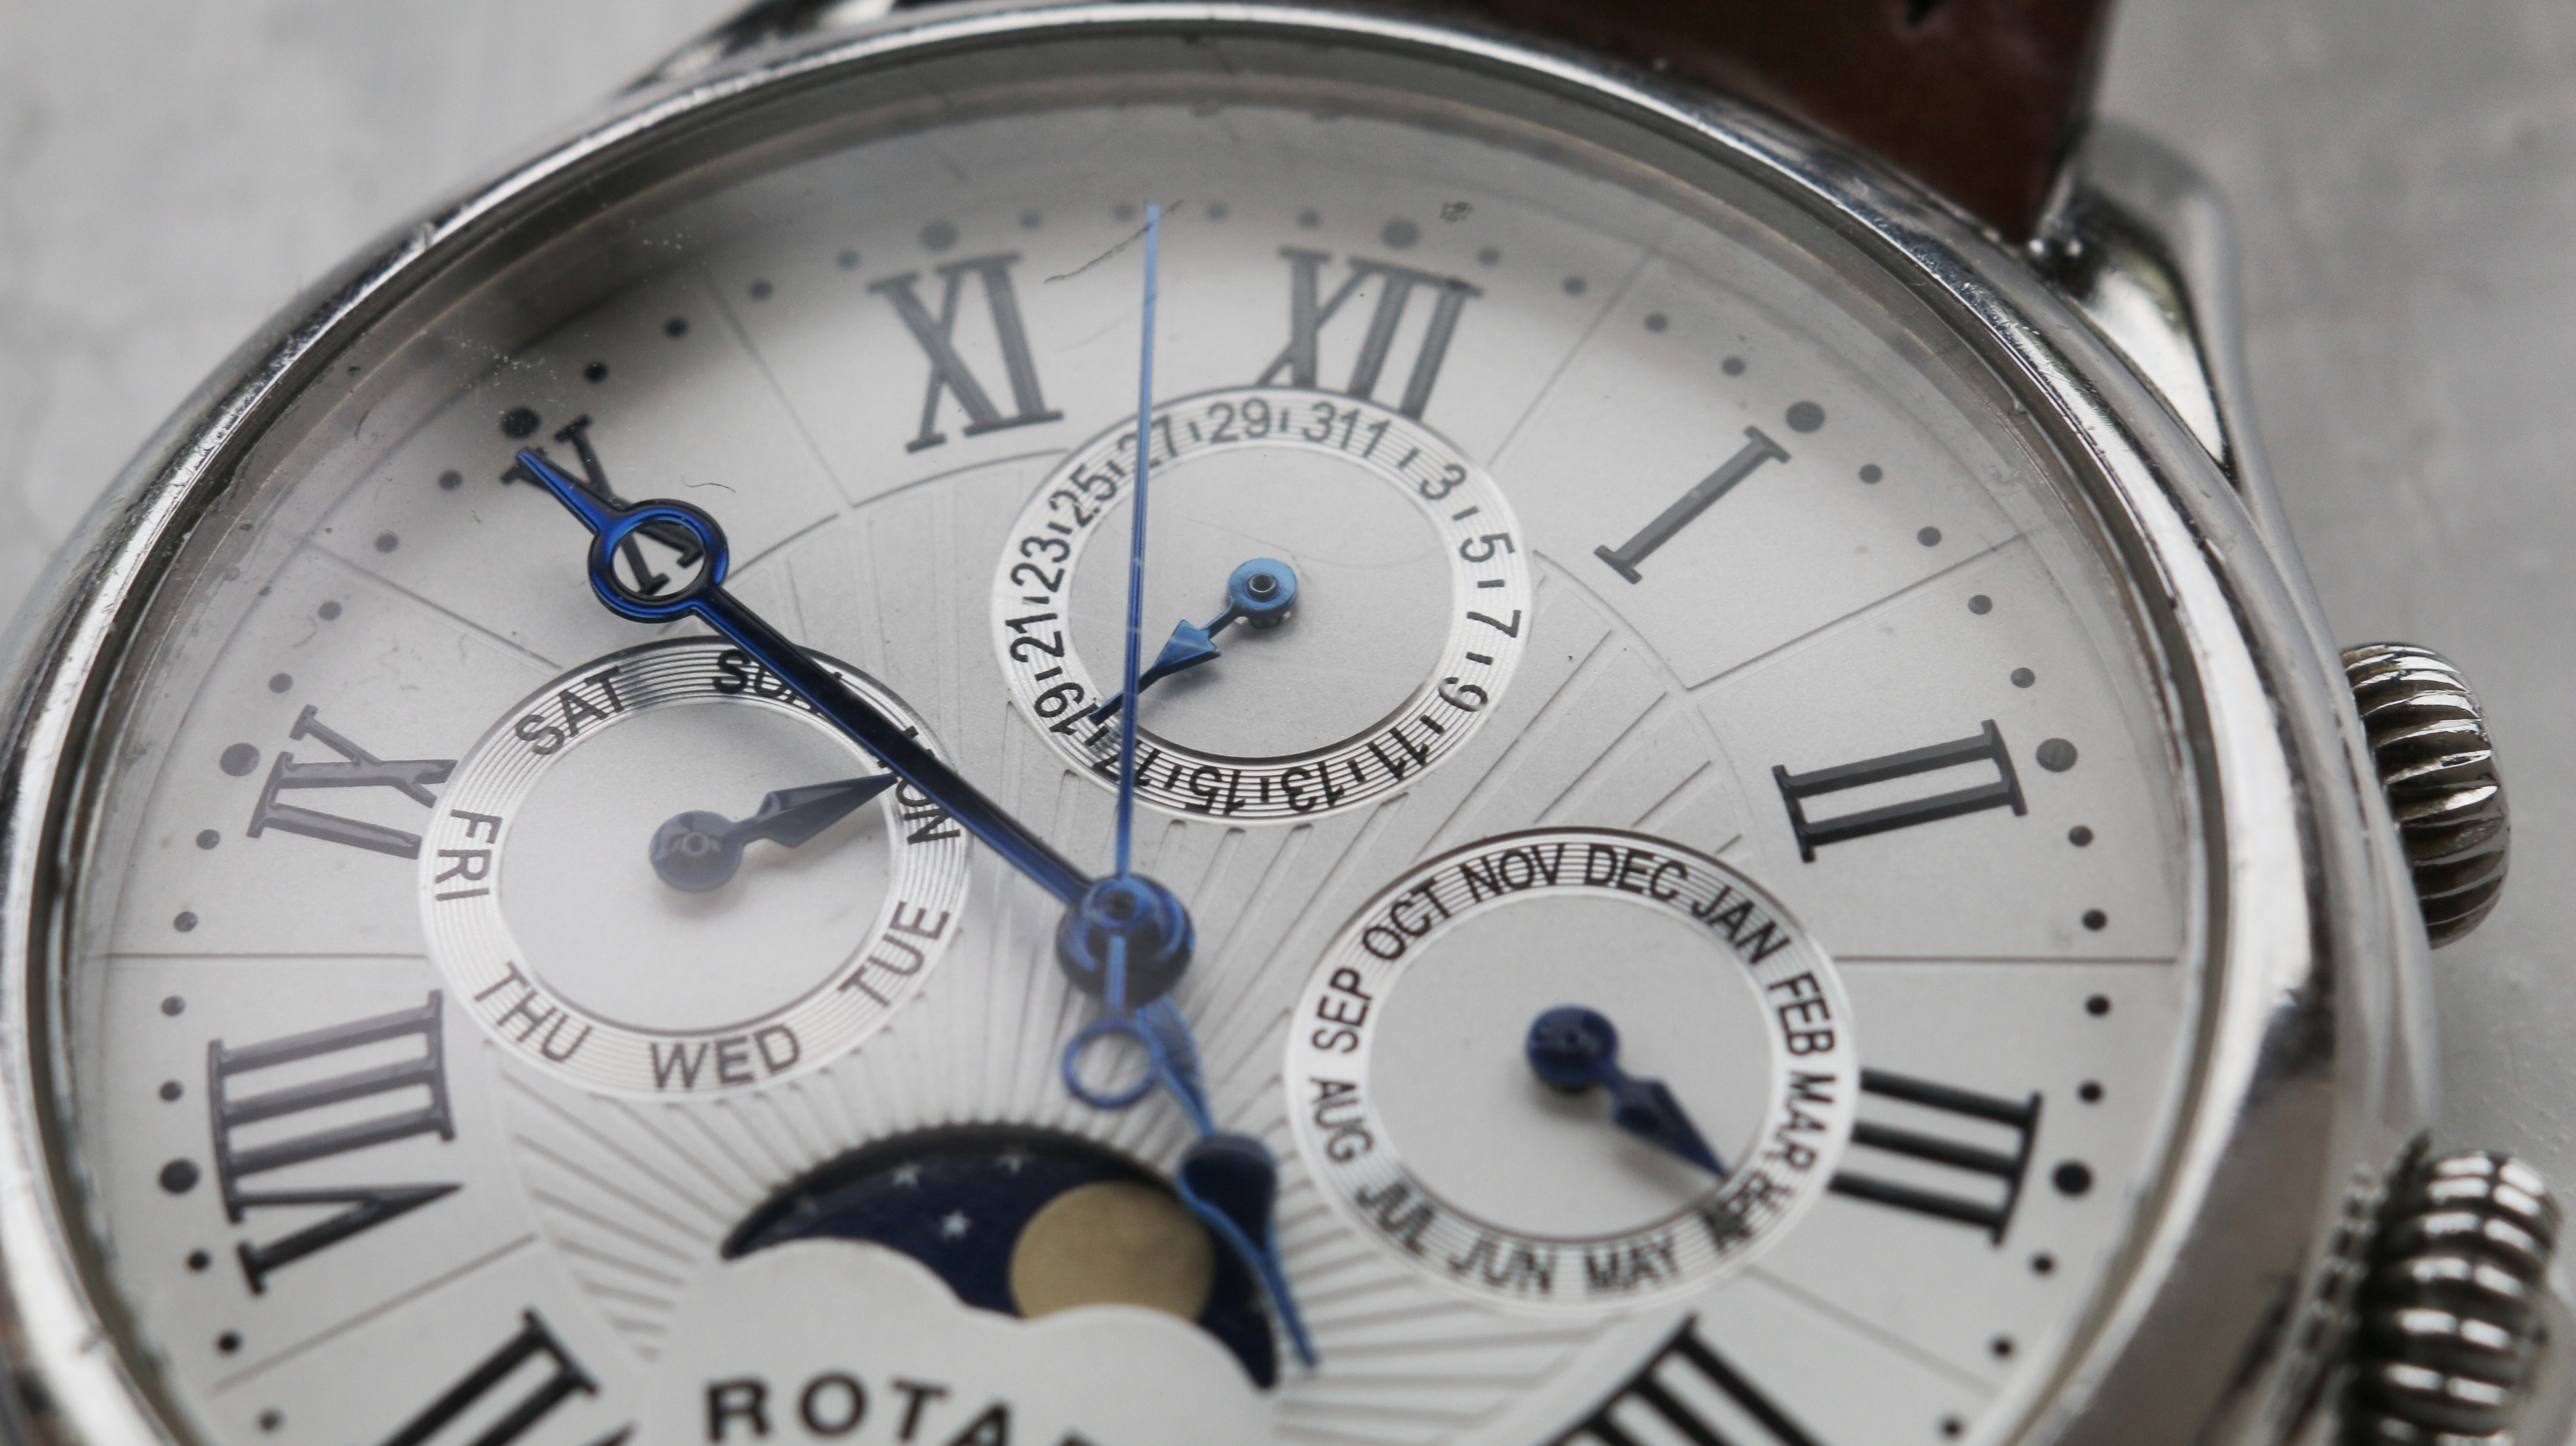
watch, Analog watch, watch accessory, fashion accessory, Material property, font, clock, pocket watch, jewellery, number, metal